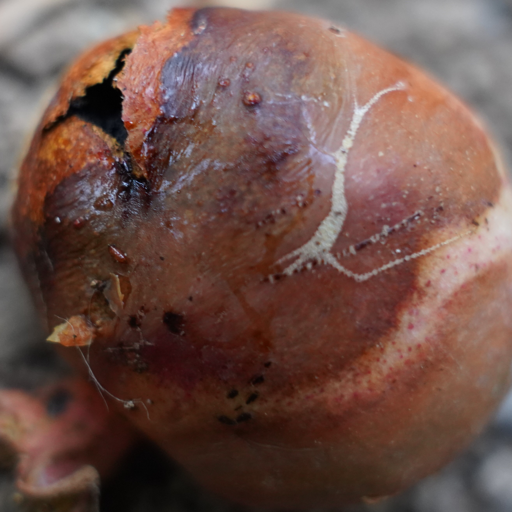
Label: Ectomyelois ceratoniae